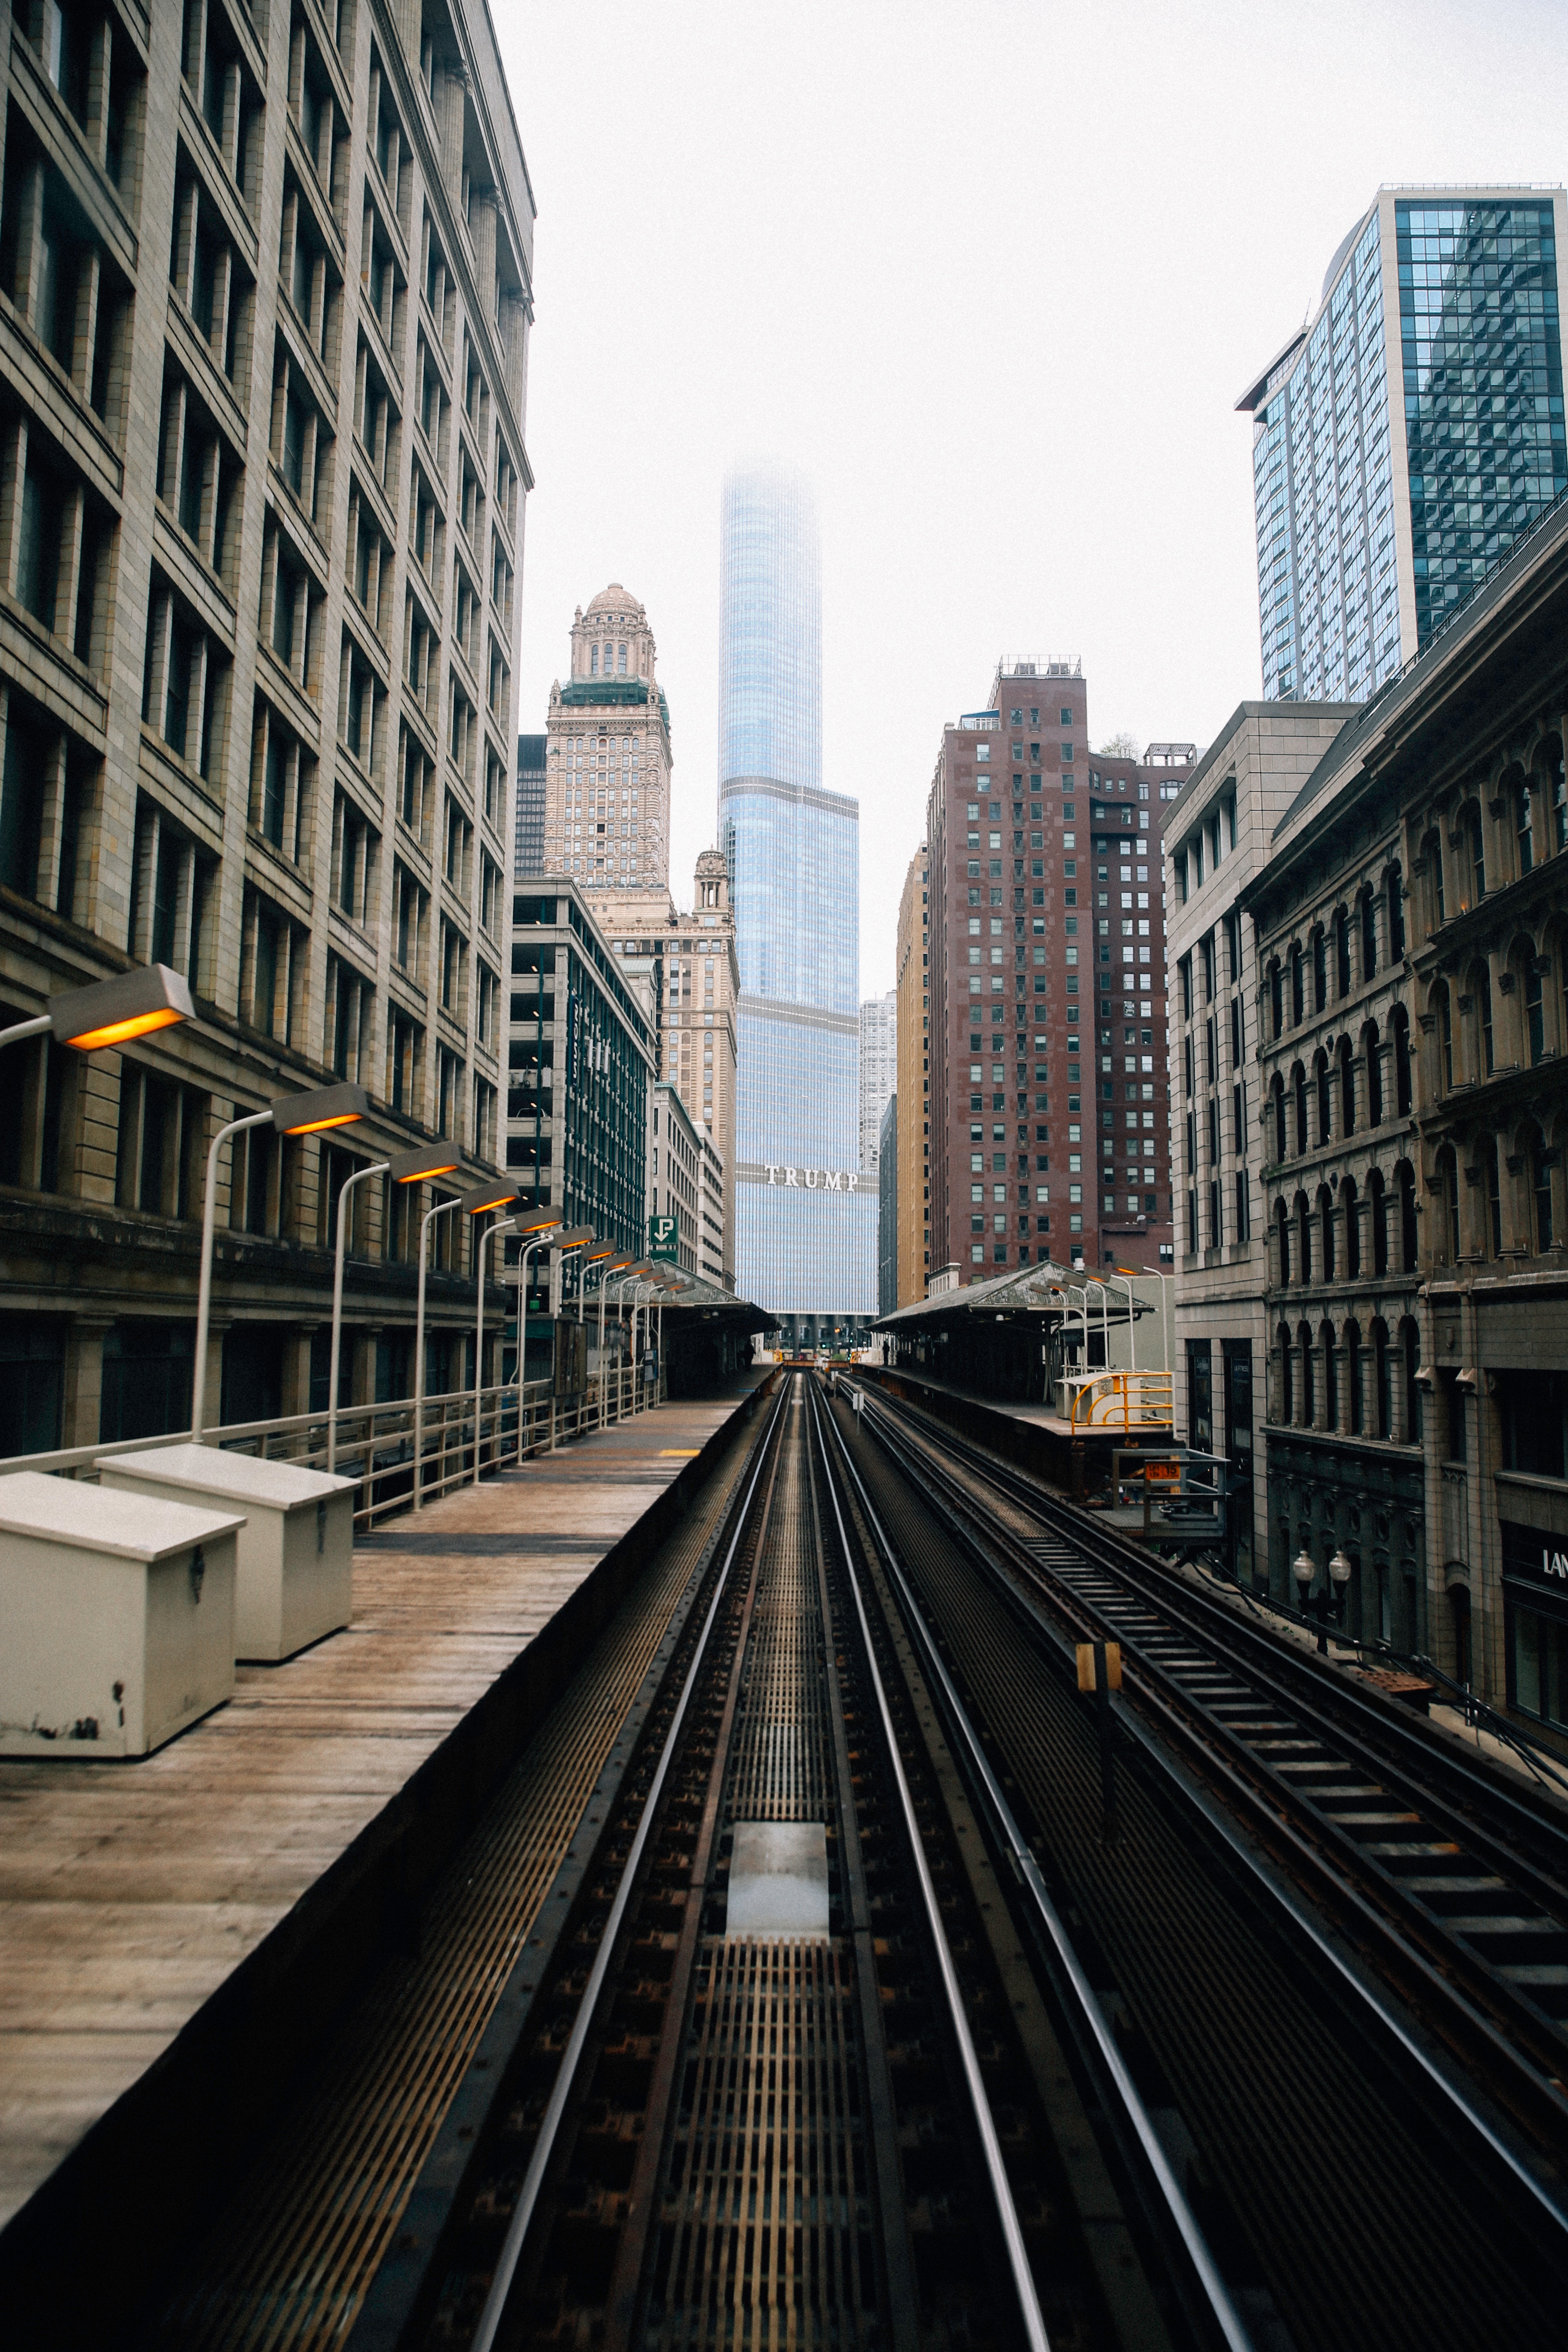
track, road, skyline, street, city, skyscraper, cityscape, downtown, transport, vehicle, lane, public transport, metropolis, urban area, human settlement, metropolitan area